Perdomo (TransMilenio)

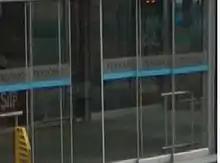
Perdomo (TransMilenio)

The station is located in southern Bogotá, specifically on Autopista Sur with Carrera 71. It is two blocks from Avenida Ciudad de Villavicencio.